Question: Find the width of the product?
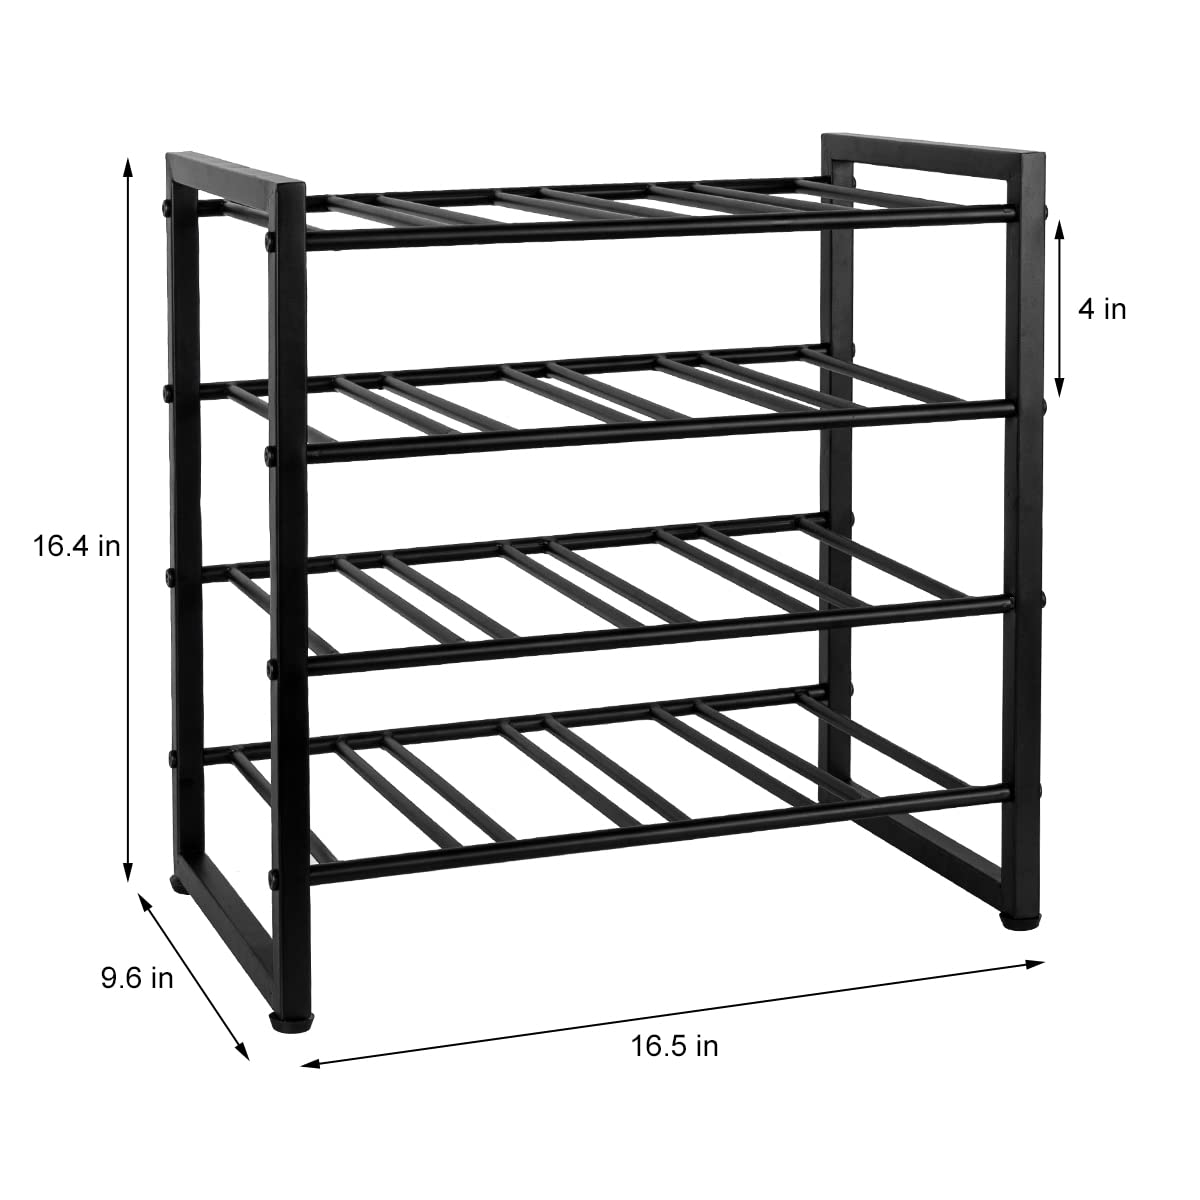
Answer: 16.5 inch